Omusha

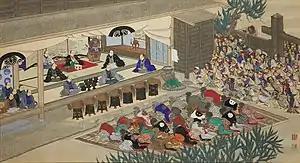
"Omusha" ceremony (1876) by (National Museums Scotland)

, also "umusa" or "umsa", was an Ainu greeting ritual that, like the related , became a ceremonial—of trade—full of the political symbolism of subservience, to the Matsumae Domain.